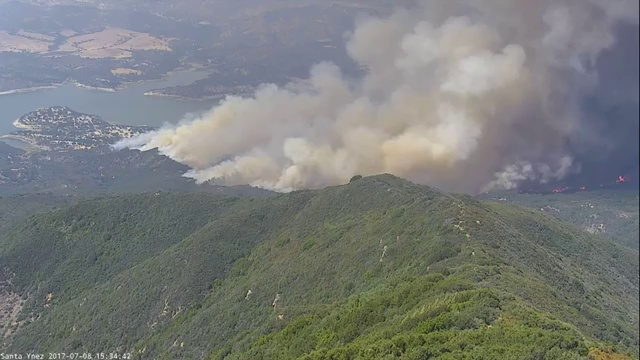
Fire: yes
Smoke: yes